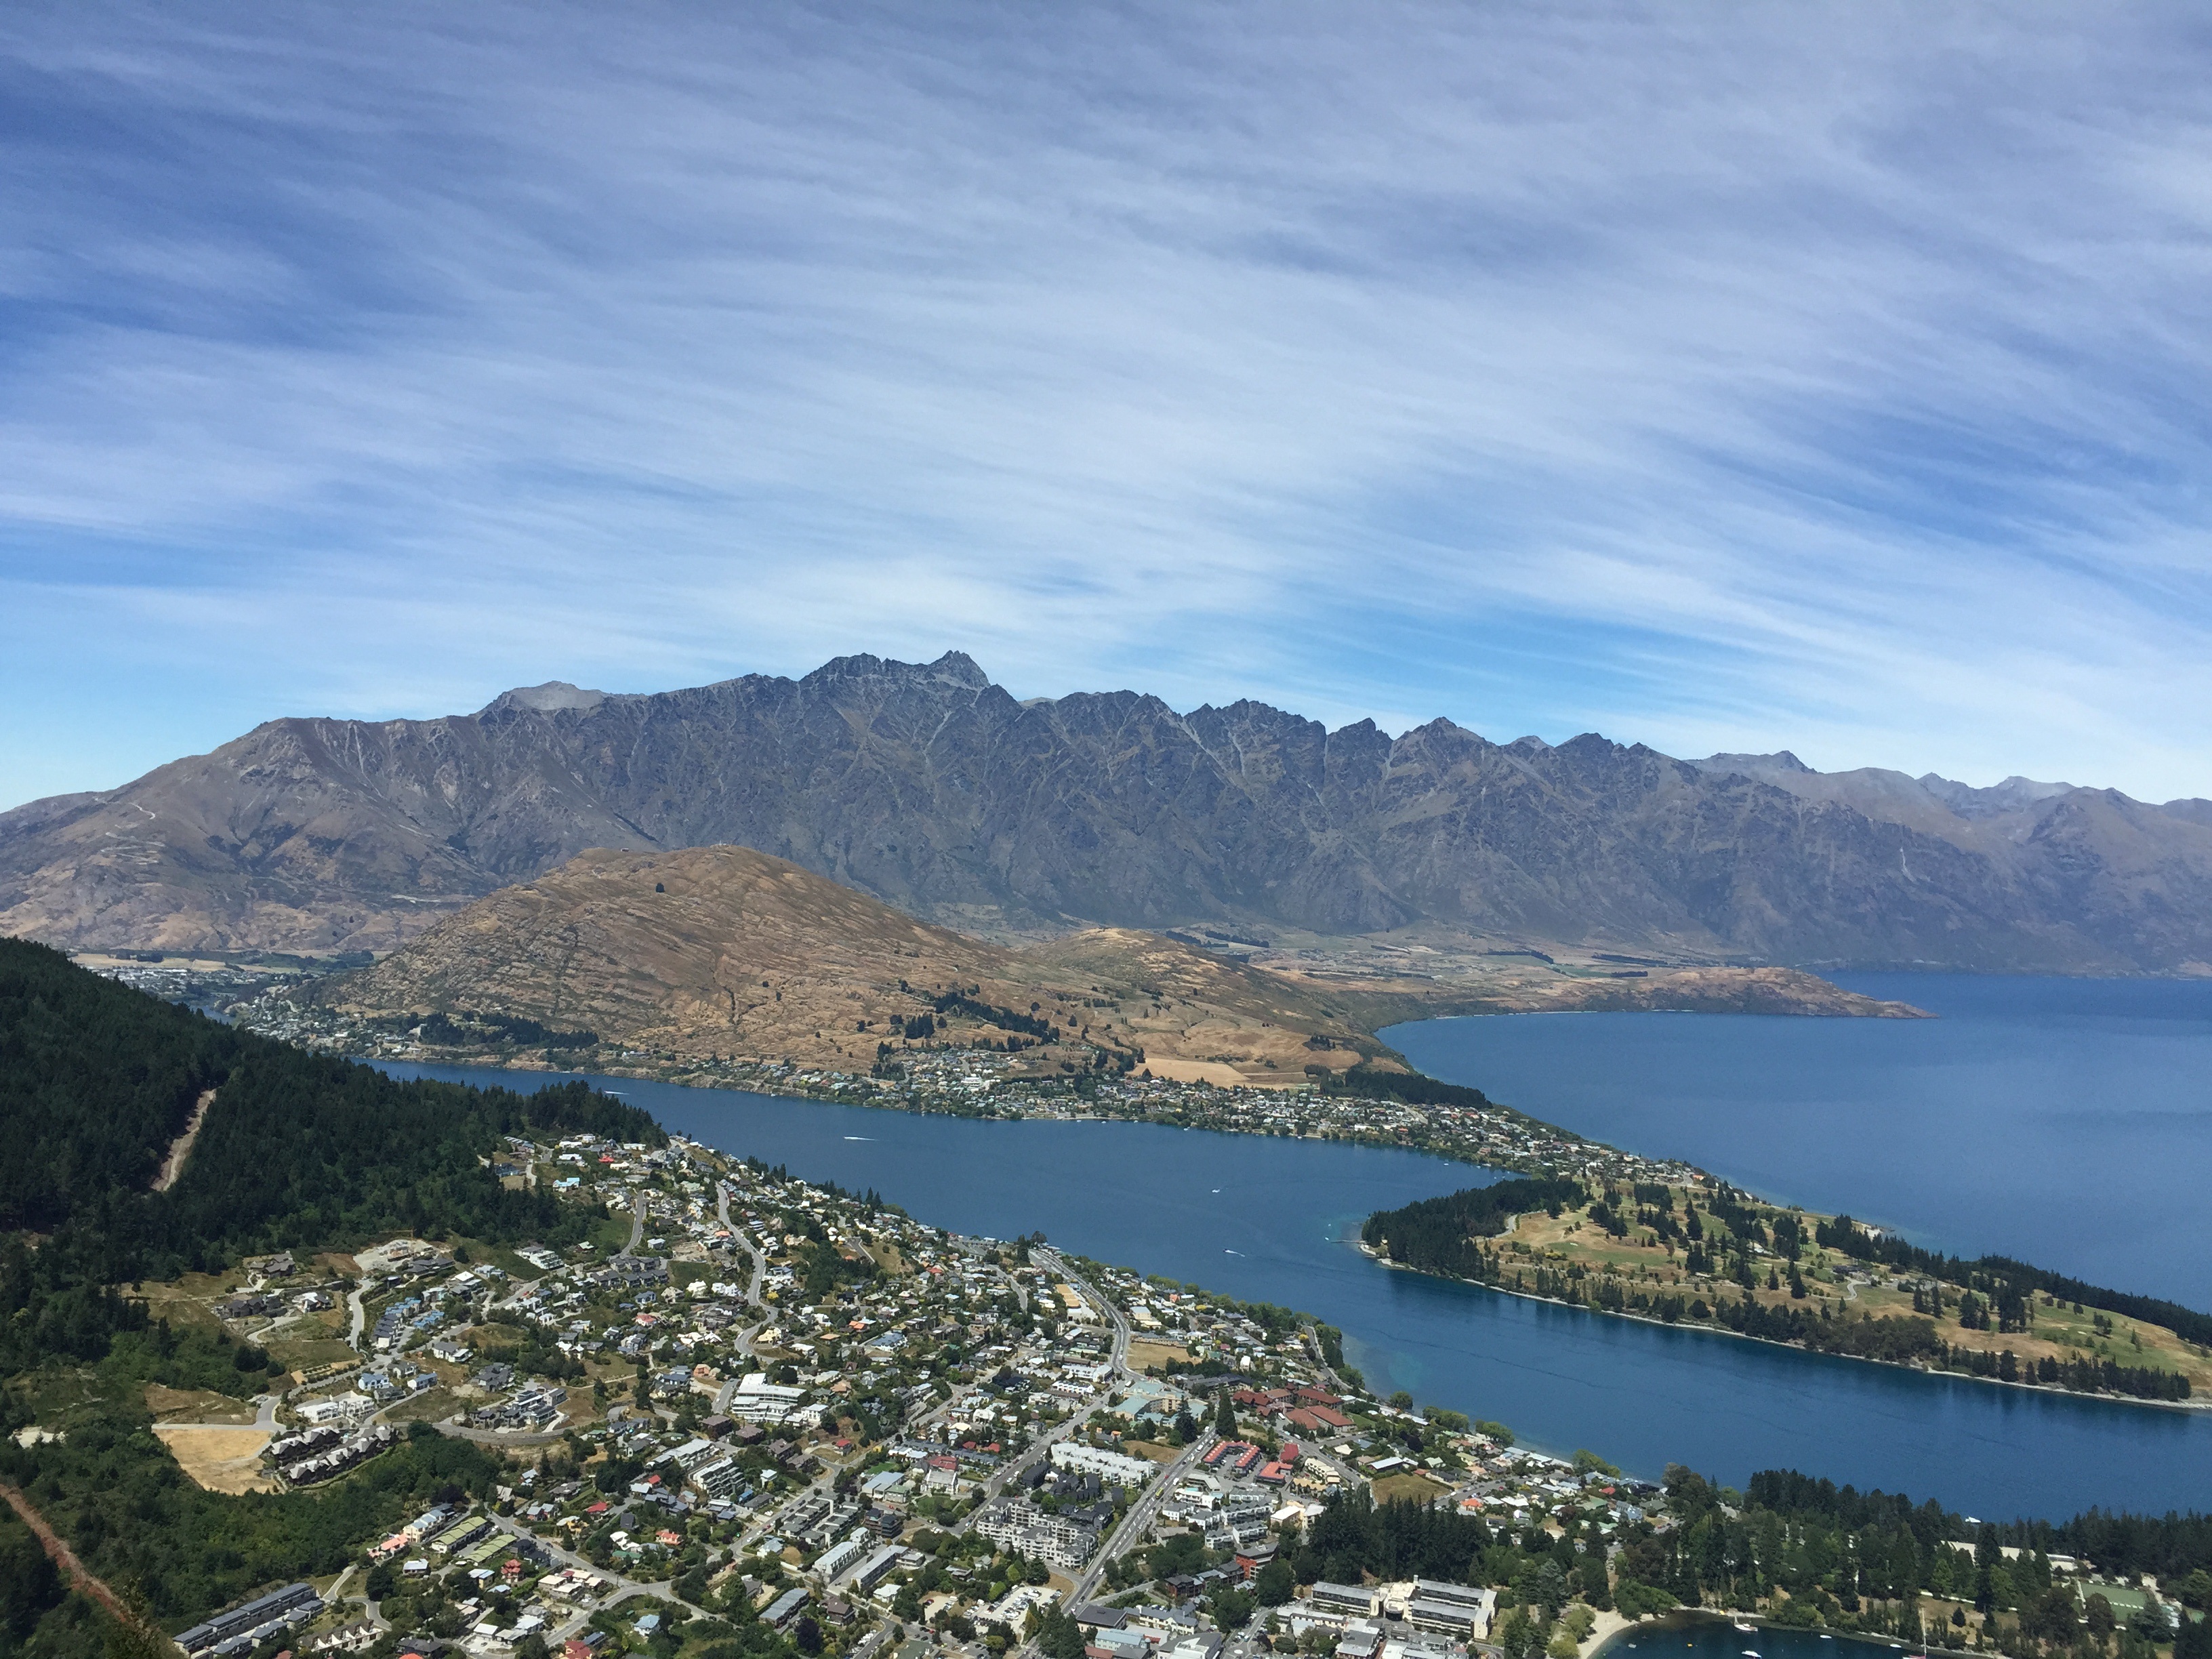
landscape, sea, coast, nature, mountain, lake, mountain range, scenic, bay, reservoir, new, queenstown, zealand, loch, cape, landform, aerial photography